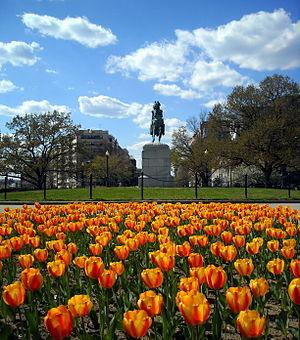
Le Washington Circle est un important rond-point situé dans le quadrant Northwest de Washington, aux États-Unis.